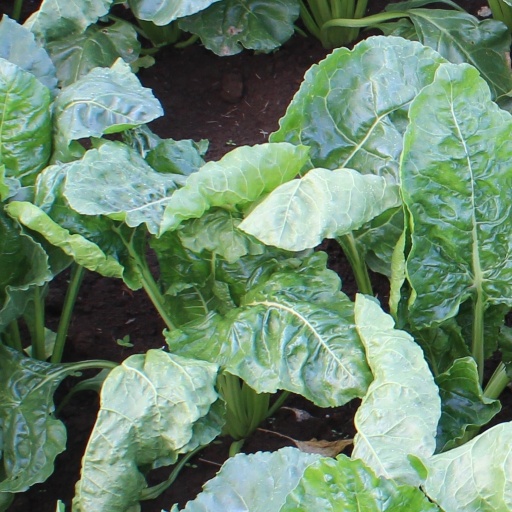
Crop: sugar beet